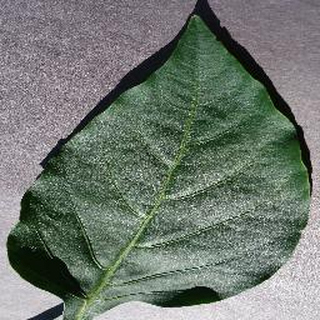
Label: healthy_bell_pepper